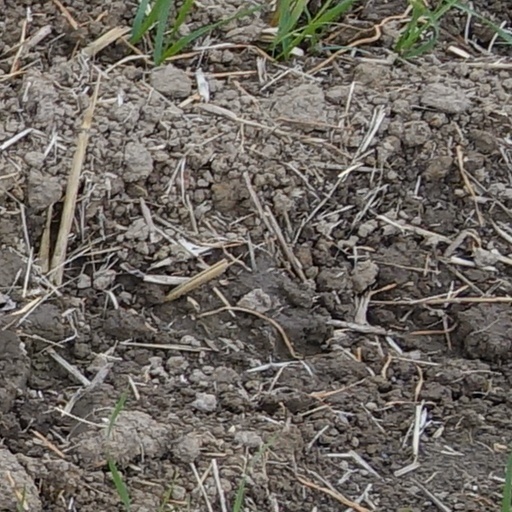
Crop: wheat